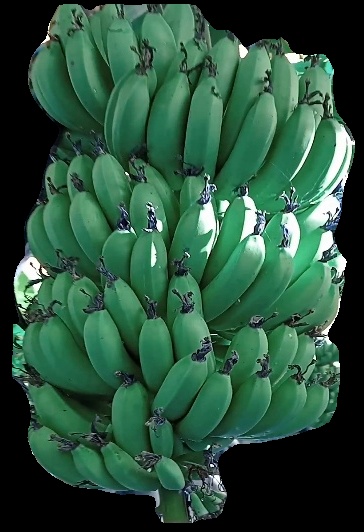
Variety: pachbale
Grade: grade1